C22orf15

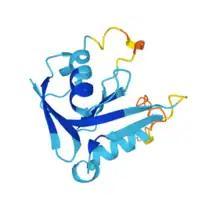
C22orf15 Tertiary Structure

The interleukin 2 receptor subunit gamma (II2rg) domain, which spans from amino acids 2-102 in C22orf15, facilitates the creation of the common gamma chain protein. This protein is a component of various receptors that aid in immune system function. These receptors direct and regulate the growth of lymphocytes, T cells, B cells, and natural killer cells, which promote immune response.